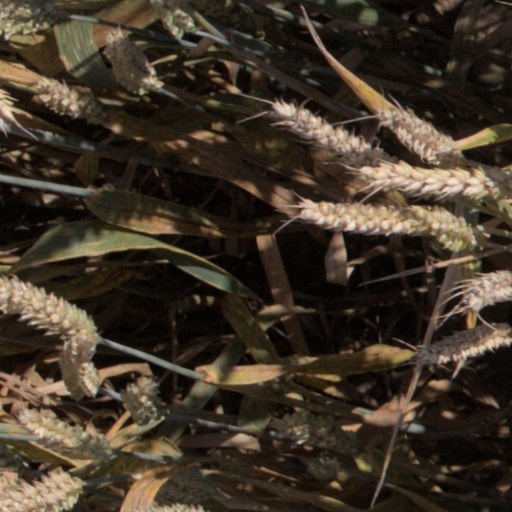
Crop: wheat